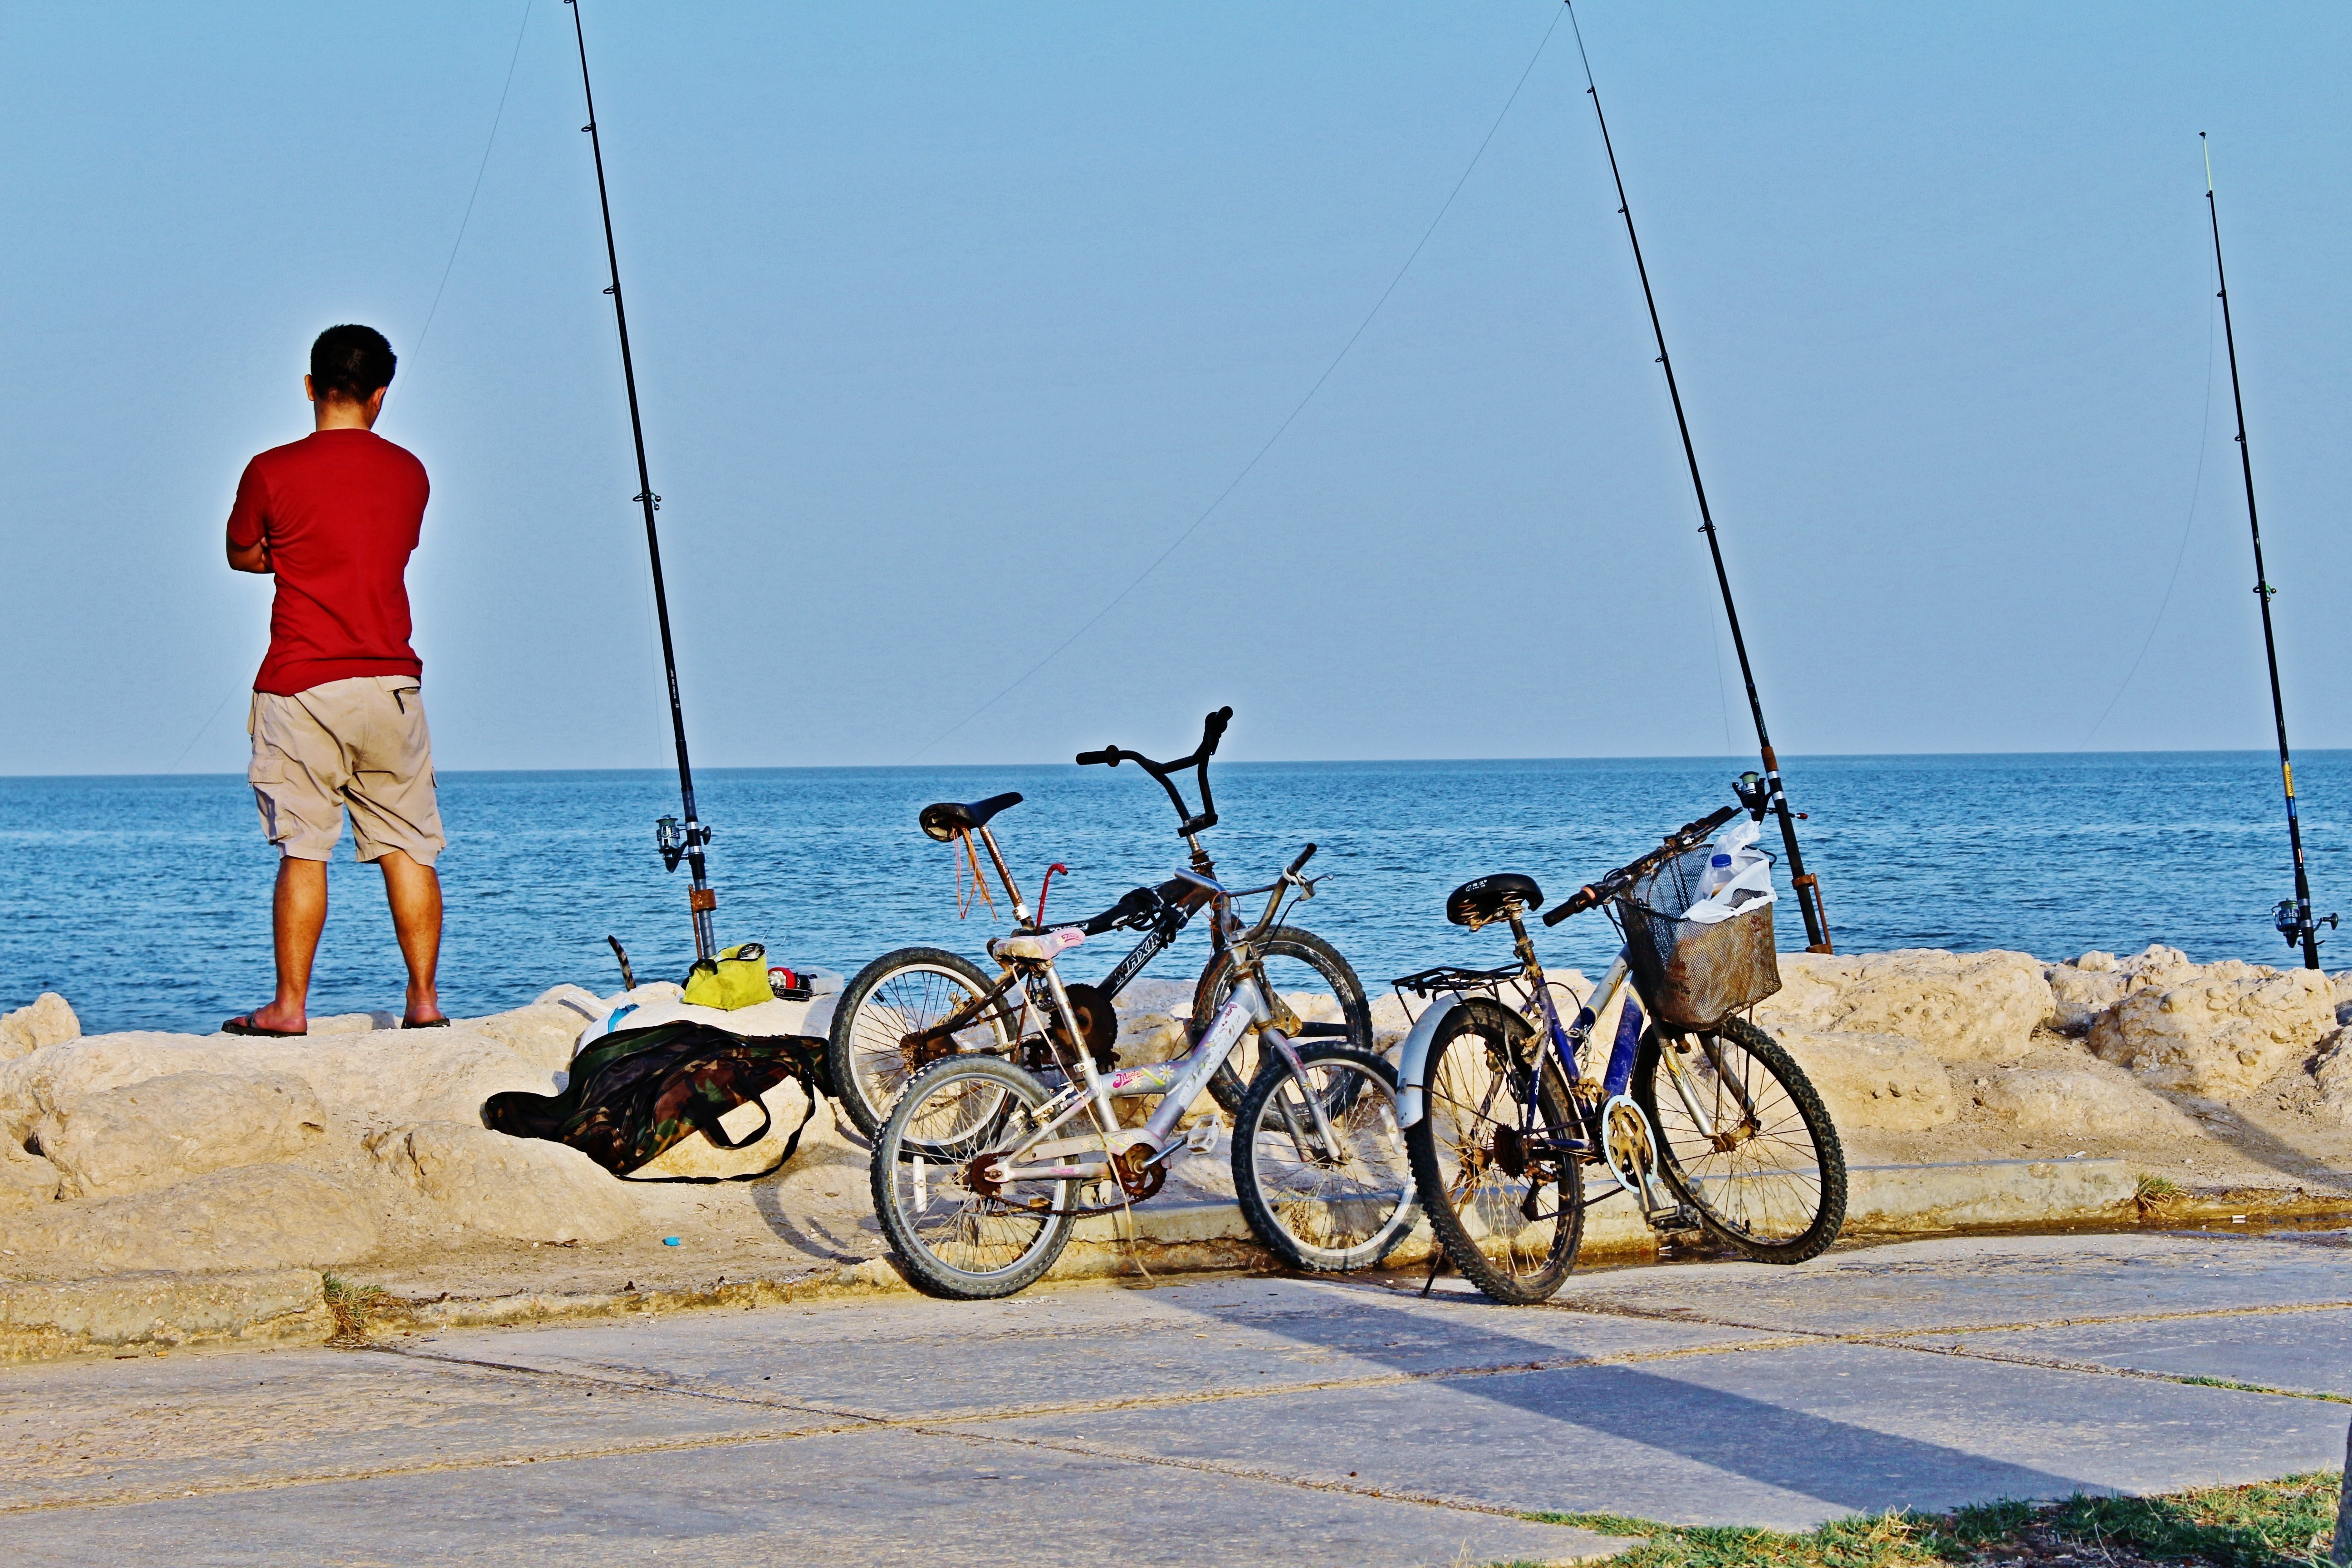
beach, sea, coast, water, sand, adventure, bicycle, alone, vacation, vehicle, fishing, fisherman, freedom, lonely, cycle, sports equipment, cycling, happy, danger, enjoy, hobbies, saudi, saudi arabia, khobar